Benjamin Huger (general)

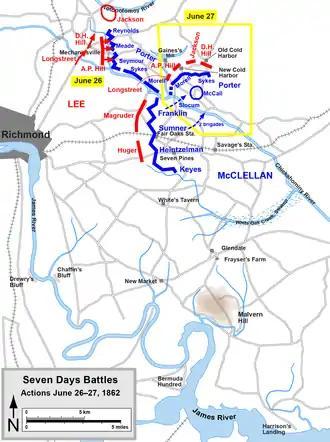
Seven Days Battles, actions of June 26–27, 1862

Lee continued to order his army to pursue and destroy the U.S. forces. Following the action at Oak Grove, he pulled much of the defense around Richmond and added them to the chase, Huger's division included. On June 29, Magruder thought his position would be attacked by overwhelming numbers and asked for reinforcements. Lee sent two brigades from Huger's division in response with instructions they were to be returned at 2 p.m. if Magruder was not hit by then. The appointed hour came and passed, Huger's men were sent back, and later that day, Magruder "halfheartedly" fought the Battle of Savage's Station alone. Even without those two brigades, Huger was late in reaching his assigned position on June 29, countermarching needlessly and encamping his command without engaging with the enemy. The next day Huger was ordered toward Glendale but was delayed by the retreating U.S. forces who had cut trees to slow pursuit and the terrain that easily allowed for an ambush. Attempting to follow along the Charles City Road to his assignment, Huger had his men cut a new path through the woods with axes. This further slowed their advance while the other Confederate commands waited for his guns to fire, their signal to attack. Huger informed Lee of the delay by simply stating his march was "obstructed" without further description.